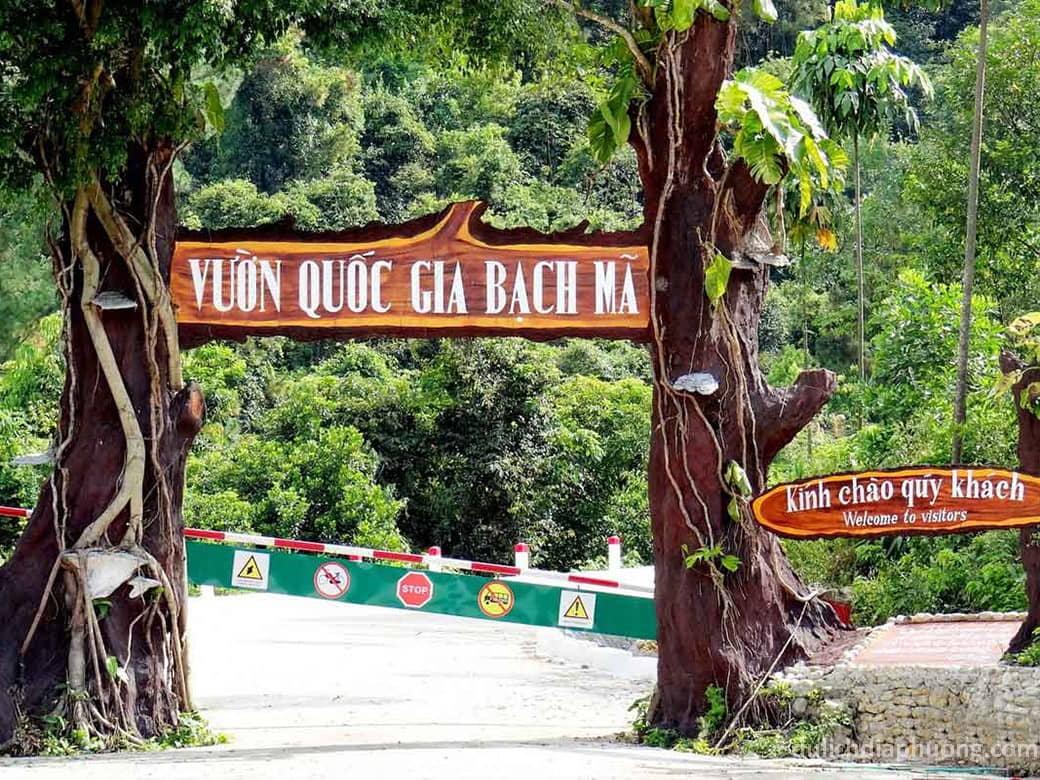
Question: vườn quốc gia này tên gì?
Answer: vườn quốc gia bạch mã